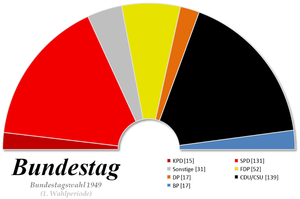
Composition du premier Bundestag allemand à l'issue des élections fédérales de 1949.
Le Bundestag [bundɛstaɡ] est l’assemblée parlementaire de la République fédérale d'Allemagne assurant la représentation du peuple allemand dans son ensemble. Établi par la Loi fondamentale de 1949 comme successeur du Reichstag, il siège depuis 1999 à Berlin, et est présidé par le chrétien-démocrate Wolfgang Schäuble, en poste depuis le 24 octobre 2017. Il élit le chancelier fédéral, qui est le chef de gouvernement allemand. Il est élu lors des élections législatives fédérales allemandes.